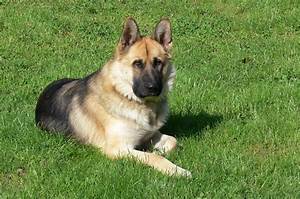
Label: cane